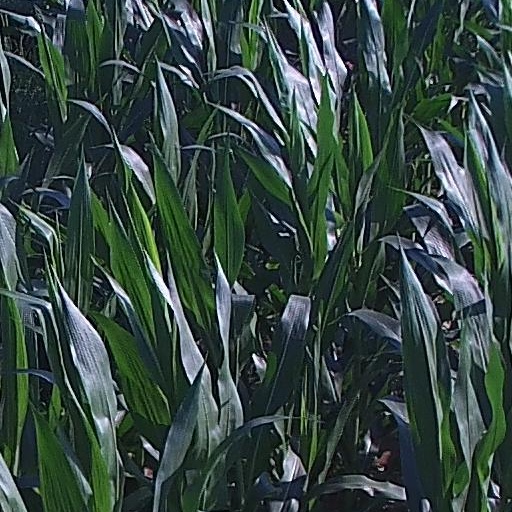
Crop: maize; corn